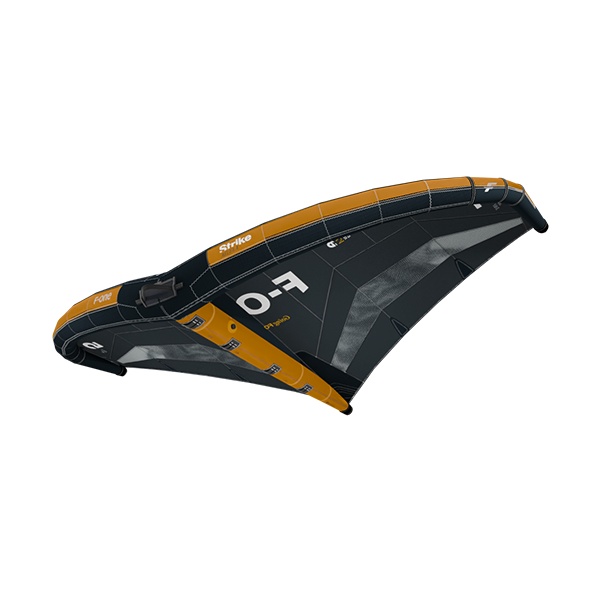
5.5m² F-One Strike V5 Aluula
Brand: F.ONE SAS
Category: Sporting Goods > Outdoor Recreation > Hang Gliding & Skydiving > Hang Gliders